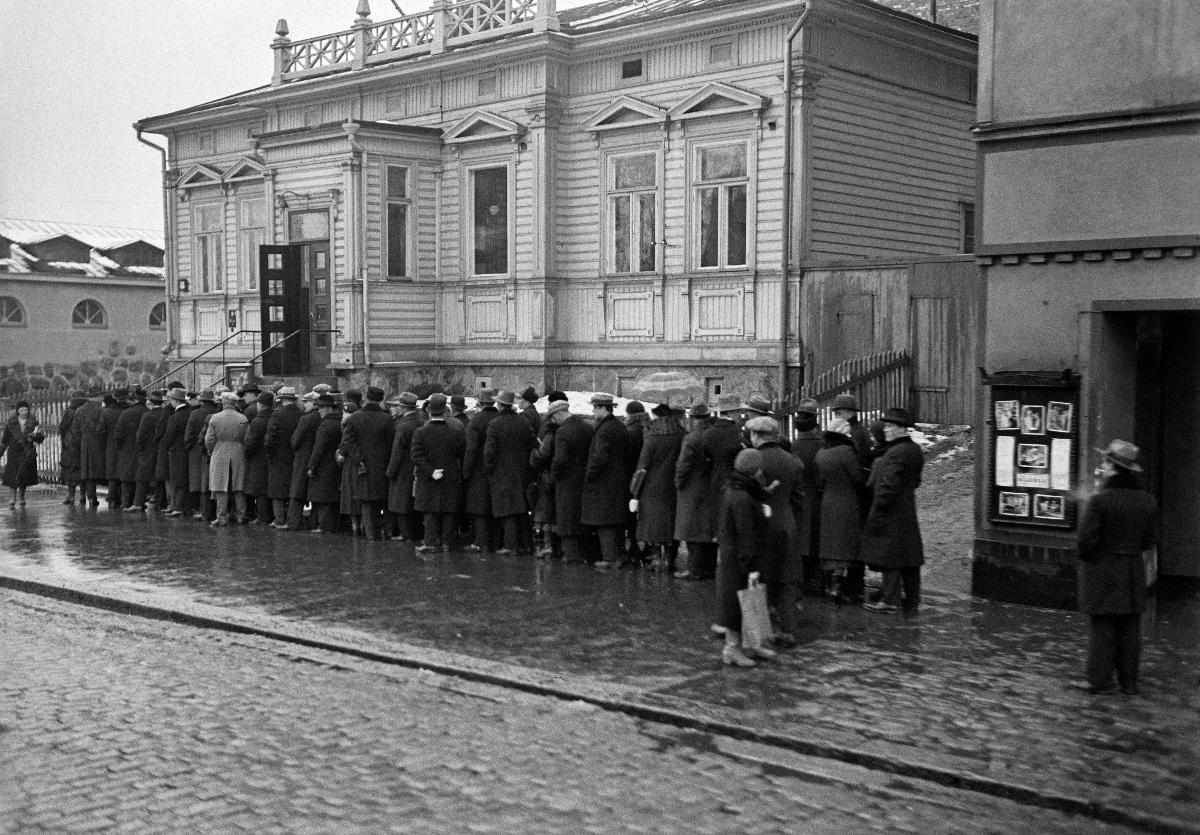
Oy Alkoholiliike Ab:n myymälät aukeavat
Oy Alkoholiliike Ab:s butiker öppnas; The shops of the Alcohol Company open
sisällön kuvaus: Asiakkaat jonottavat Oy Alkoholiliike Ab:n kauppoihin Helsingissä 5.4.1932. content description: Customers are queueing to the shops of the Alcohol Company in Helsinki 5.4.1932. innehållsbeskrivning: Kunder köar till Oy Alkoholiliike Ab:s butiker i Helsingfors 5.4.1932.
Kuvaaja: Sundström, Hugo, kuvaaja
Vuosi: 1932
Paikka: Suomi, Uusimaa, Helsinki; Suomi
Aiheet: alkoholi (päihteet); kieltolait; kieltolain kumoaminen; ihmiset; jonot; Alko; HBL; alcohol (beverage); prohibition acts; queues; alcohol; prohibition law; people queueing; alkohol (rusmedel); förbudslagar; människor (släkte); köer; alkohol; förbudslagen; förbudslagens upphävande; människor